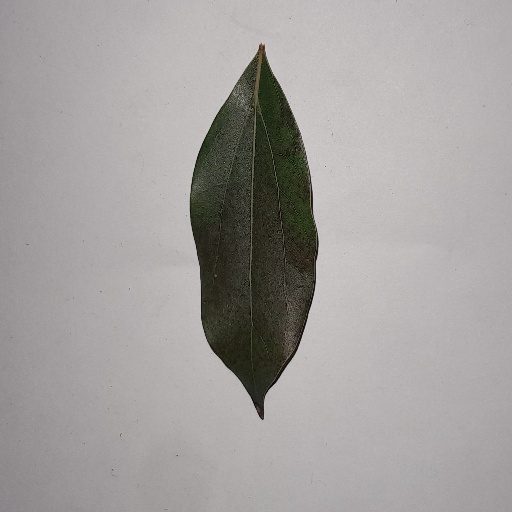
Species: Camphor
Leaf condition: Healthy Leaf